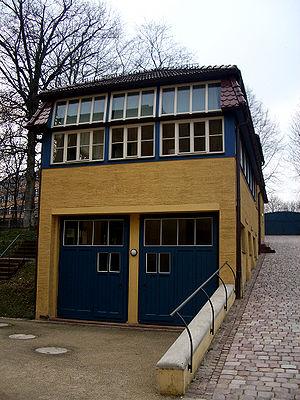
Henry Clement Van de Velde est un peintre, architecte, décorateur d'intérieur et enseignant belge, né le 3 avril 1863 à Anvers et mort le 15 octobre 1957 à Oberägeri.